Julia, Lady Inglis

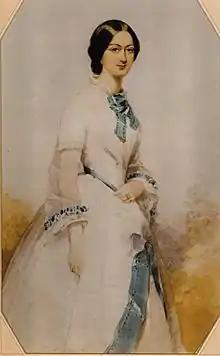
Julia Inglis

Julia Selina, Lady Inglis (19 April 1833 – 3 February 1904) was a British memoir writer. She was the daughter of Frederic Thesiger, 1st Baron Chelmsford, and wife of Major-General Sir John Eardley Inglis, who commanded the British troops at the Siege of Lucknow in 1857. She kept a diary of her life during the siege, which was published as "The Siege of Lucknow: a Diary". She aimed to give "a simple account of each day's events (which) may give a clear idea of what was done by the garrison under (her husband's) command".